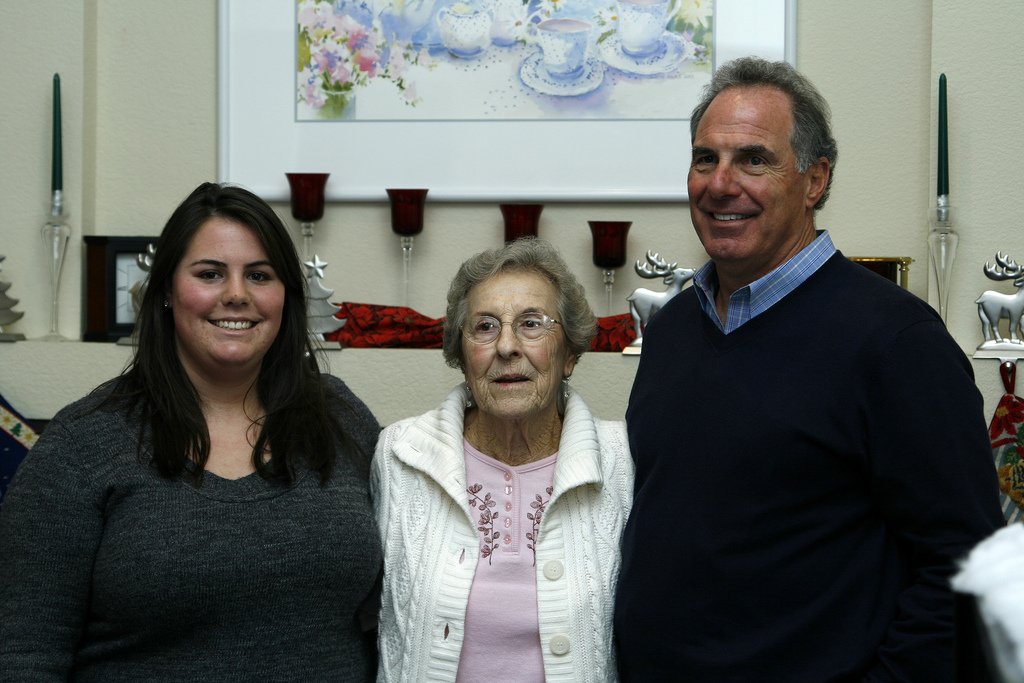
Label: not_food